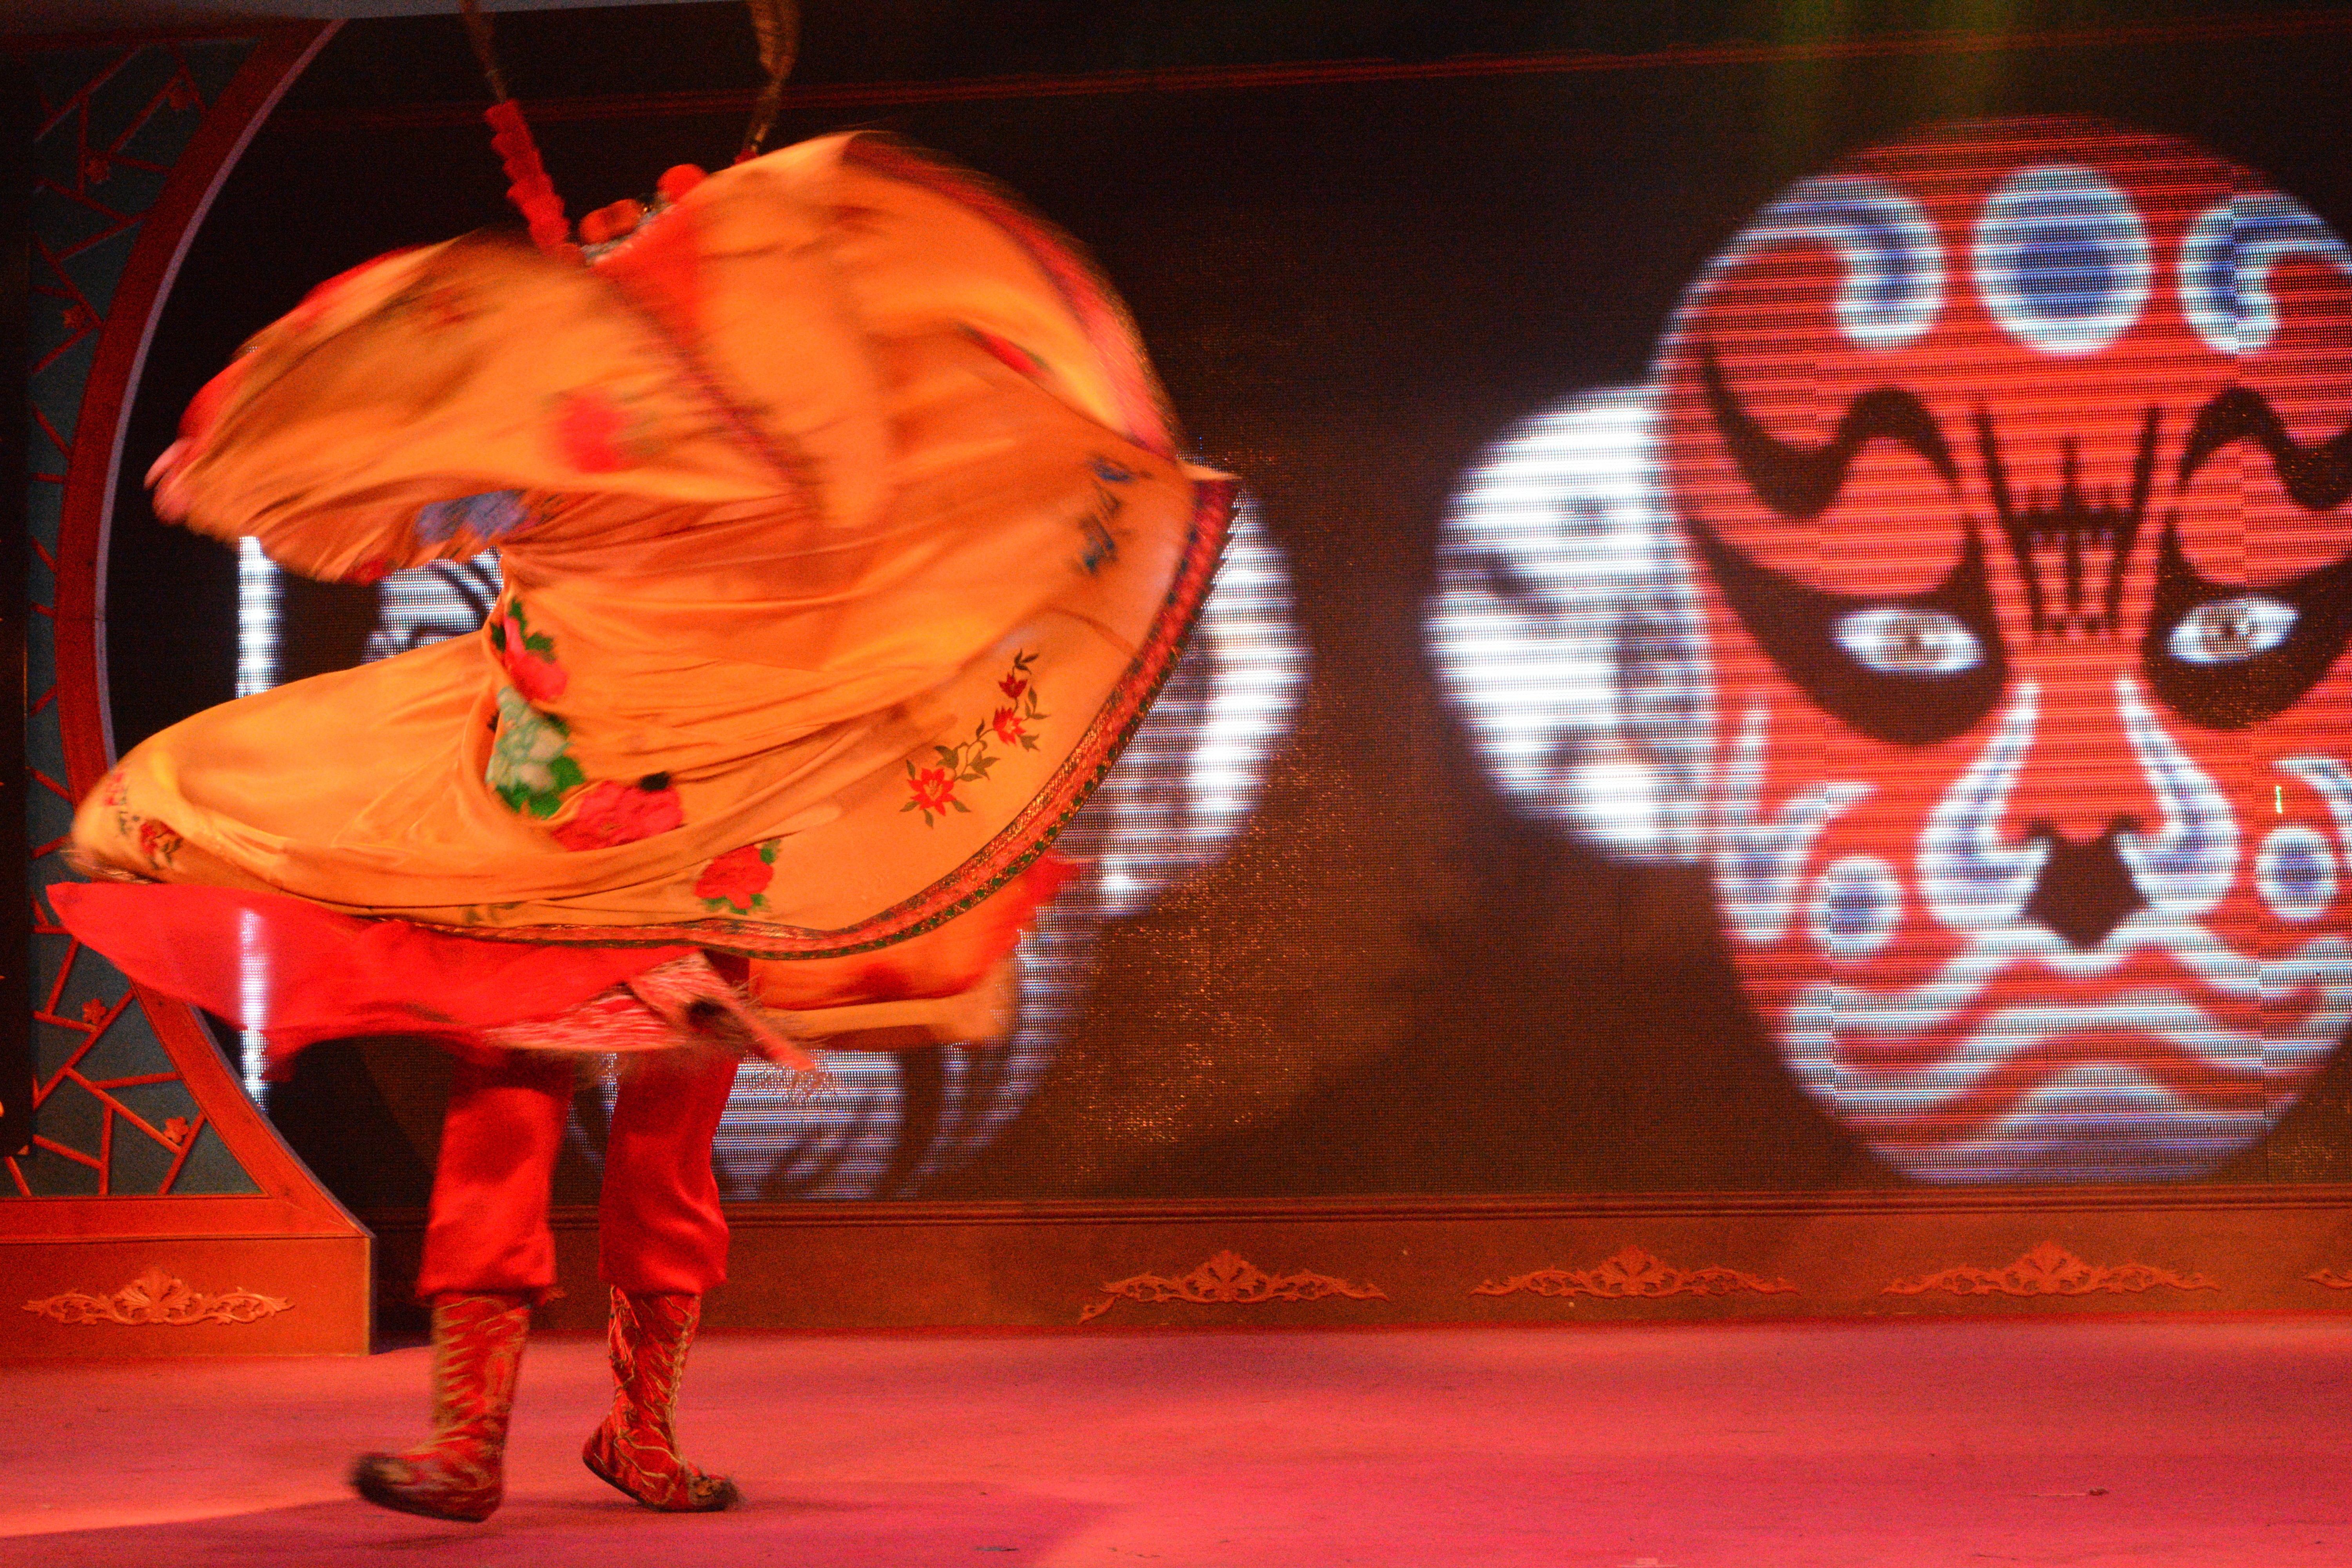
art, illustration, performance